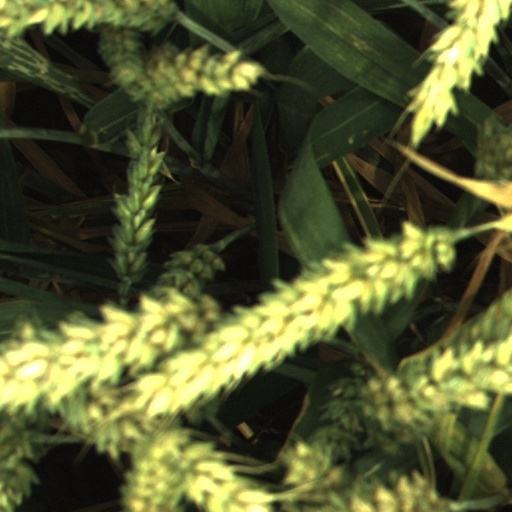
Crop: wheat